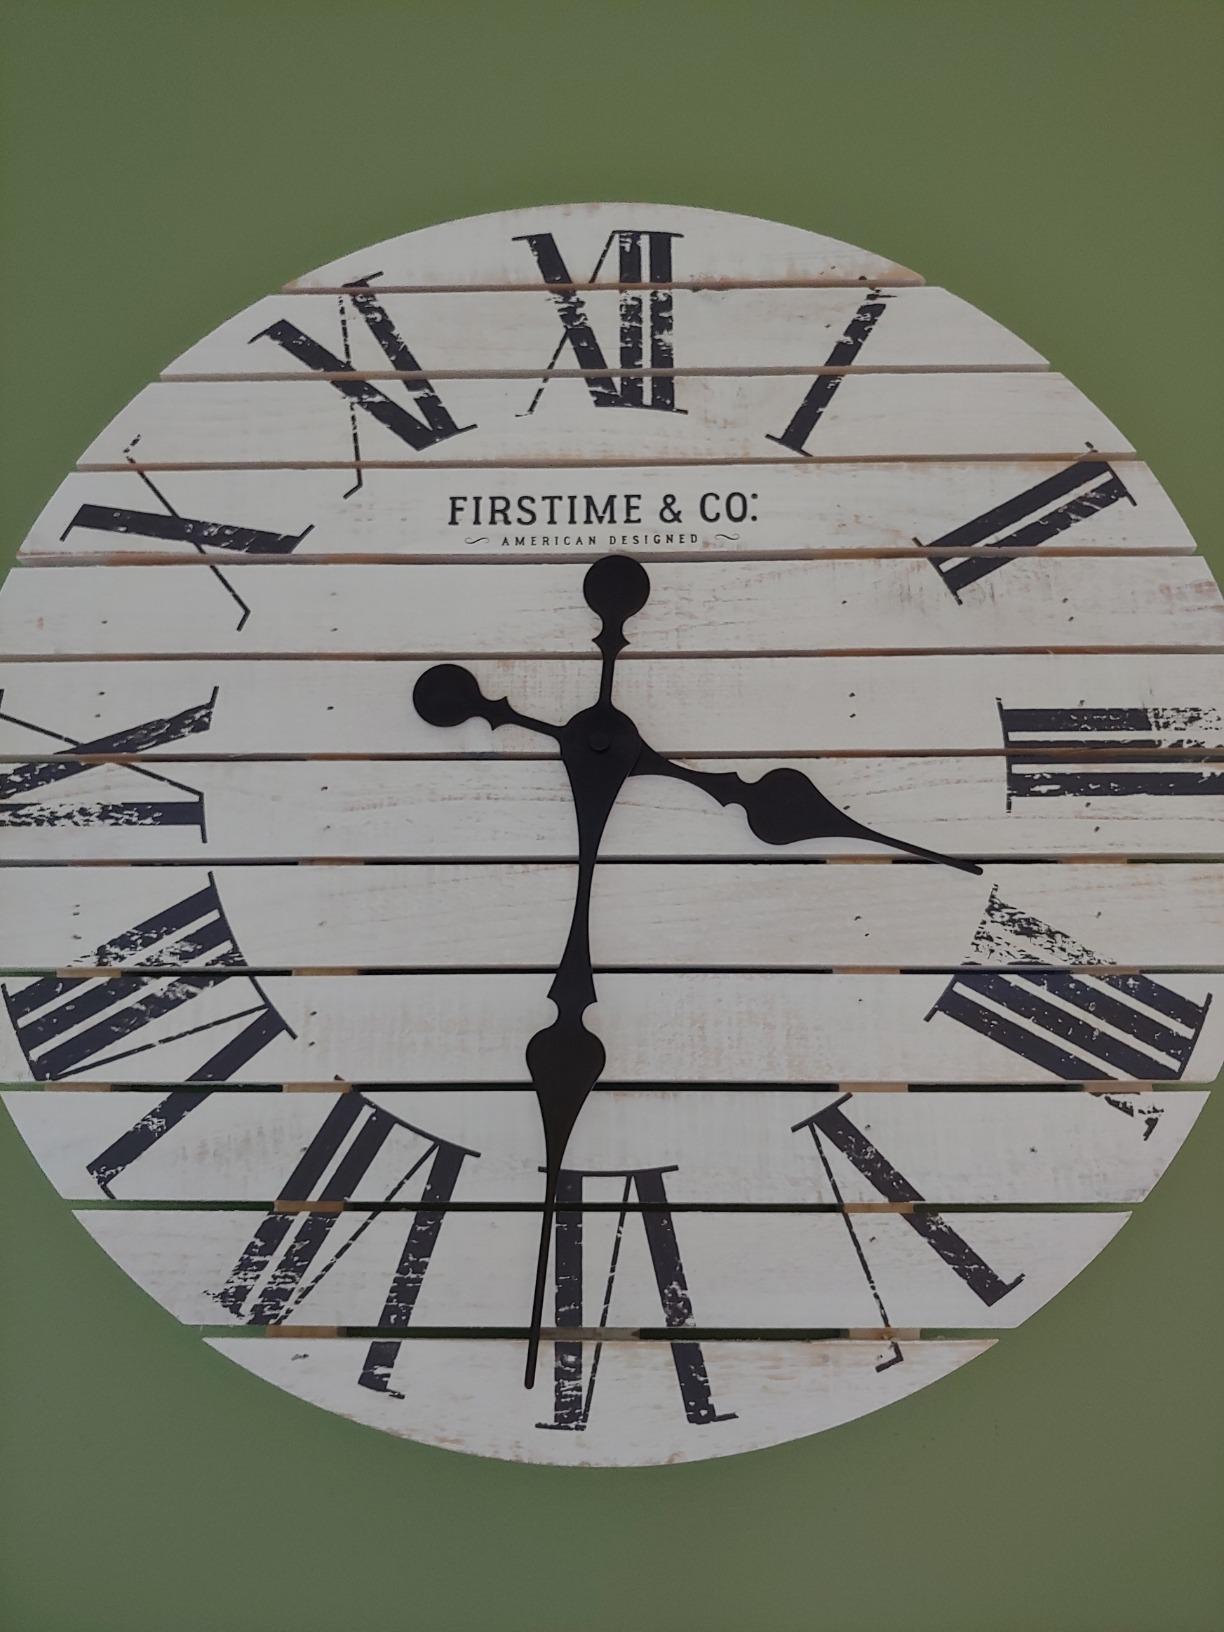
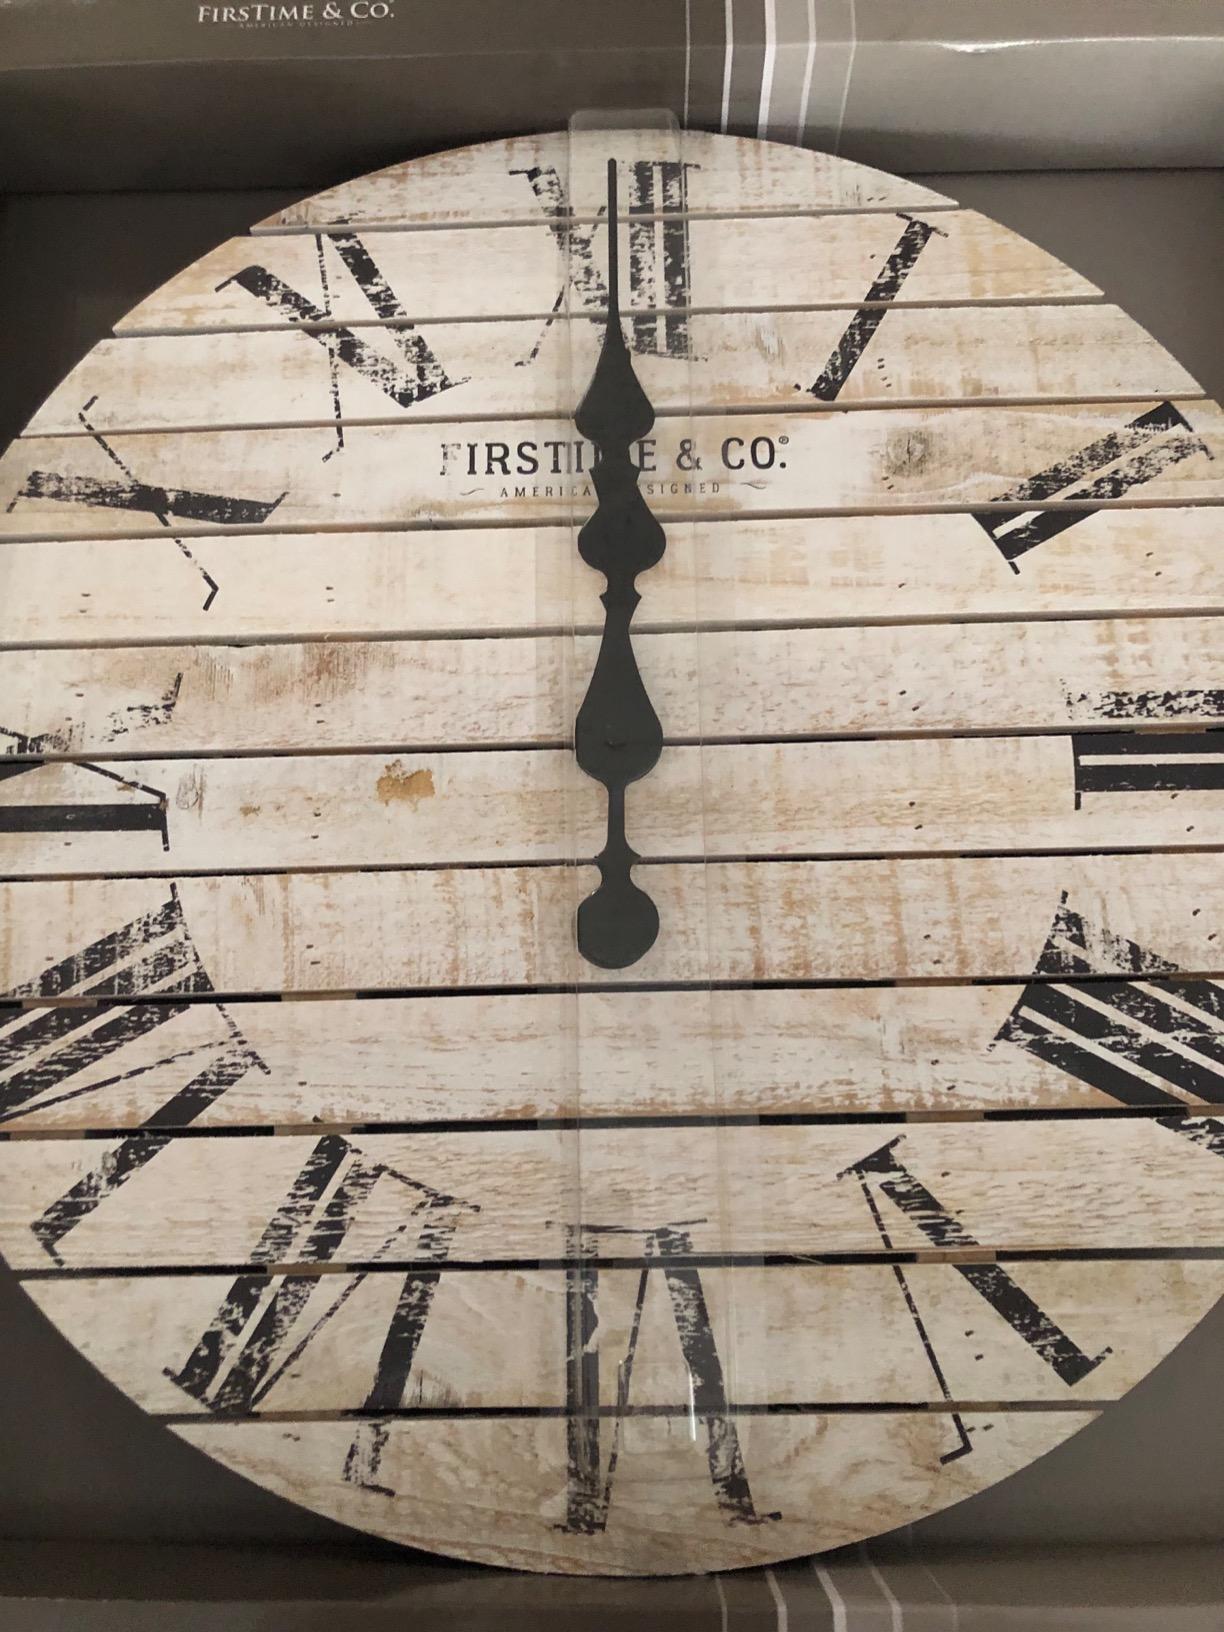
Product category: clock
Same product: yes